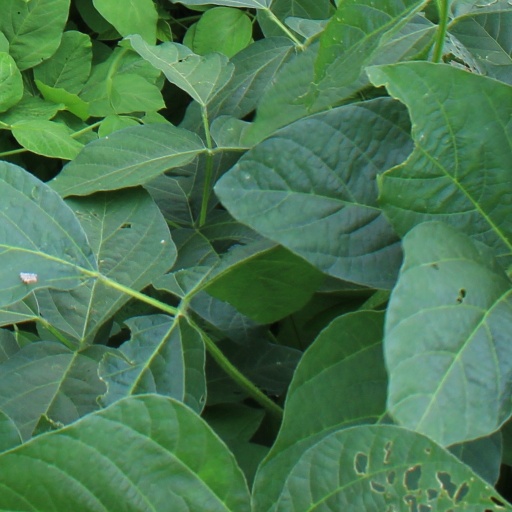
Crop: soybean